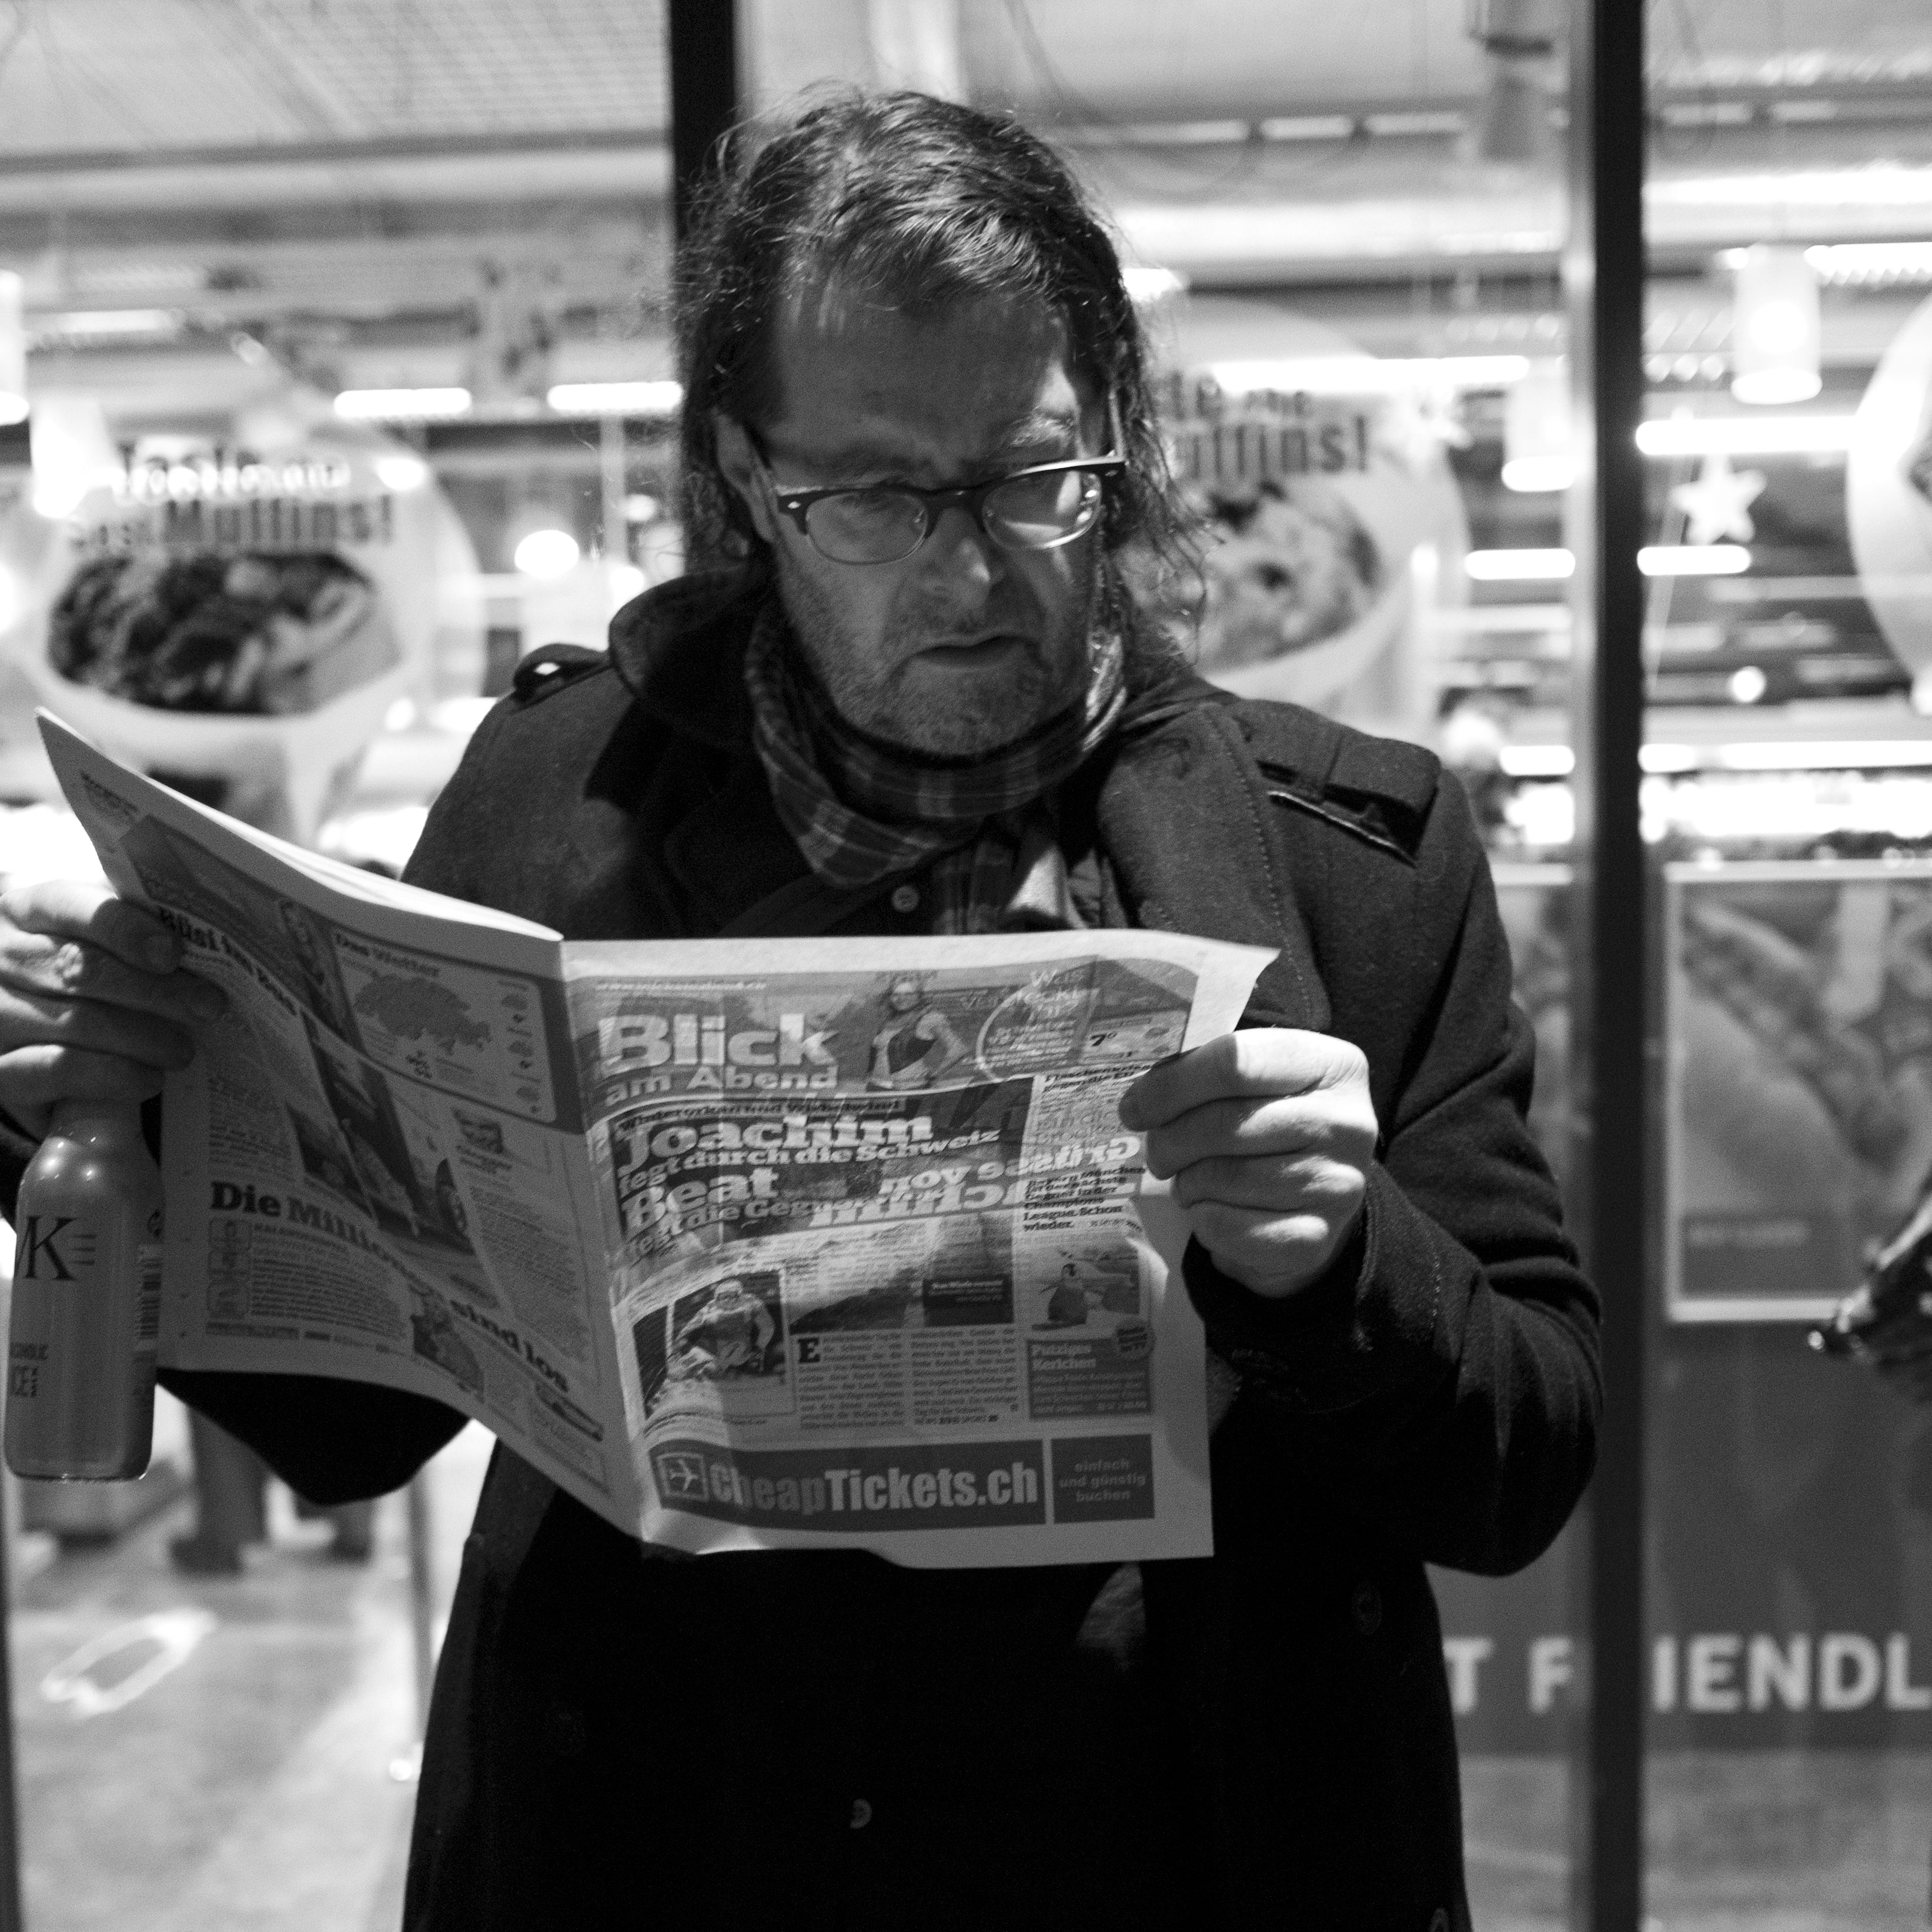
person, black and white, white, street, photography, ebook, training, black, monochrome, streetphotography, flickr, thomas, video, olympus, photograph, omd, fuji, leica, monochrom, leuthard, hcb, thomasleuthard, monochrome photography